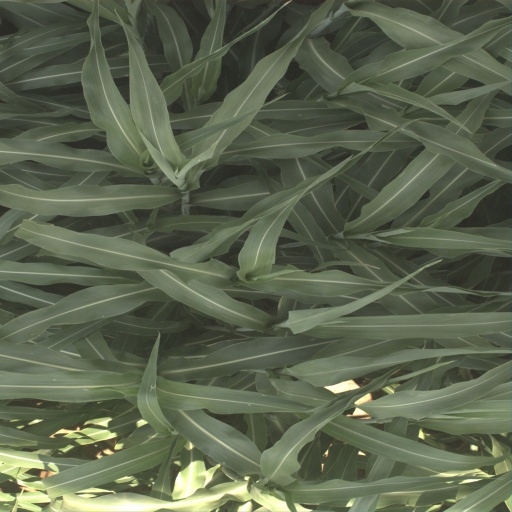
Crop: sorghum